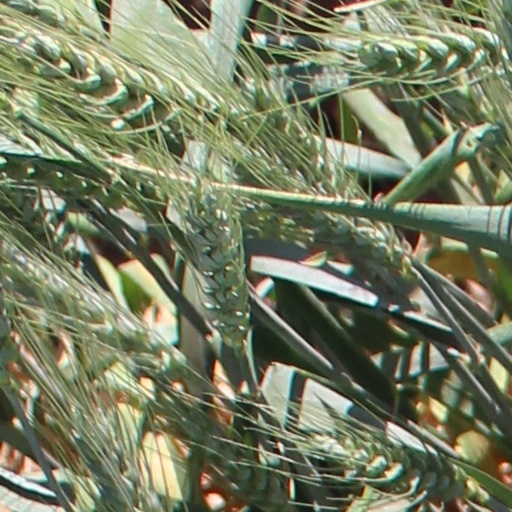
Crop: wheat